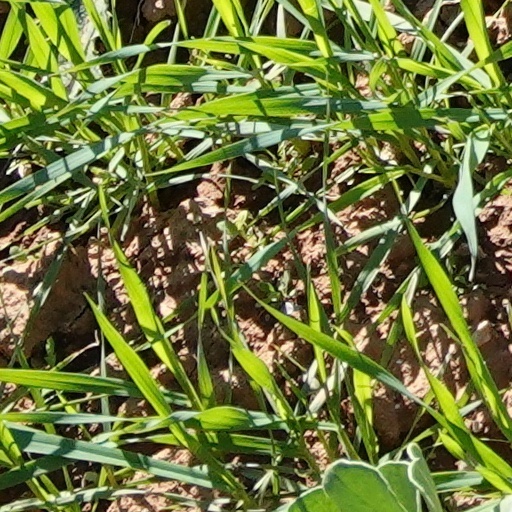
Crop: wheat